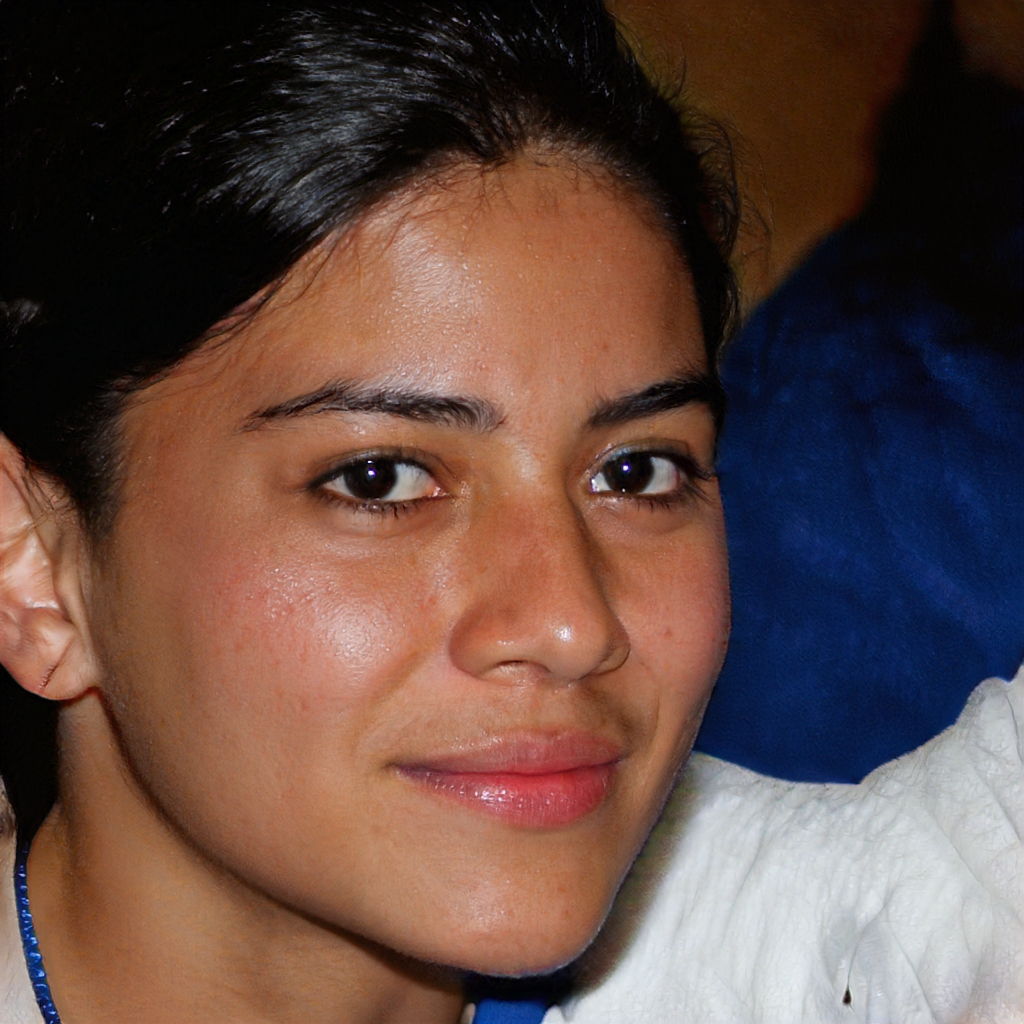
Label: Colored